Corsican wine

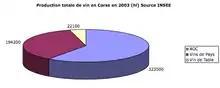
A 2003 breakdown of the amount of AOC Corsican wine is produced compared to "Vin de Pays" and "Vin de Table".

The average elevation of vineyards in Corsica is above sea levels where they are susceptible to strong winds. Vines were traditionally pruned to a goblet style, but modern viticultural practice and mechanical harvesting have encouraged more widespread use of single guyot and cordon de royat training styles. Vines are typically planted to a density average of 1,000 vines per acre (2,500 vines per hectare). The use of irrigation is prohibited in all AOC regions. Vineyards in Corsica are prone to occasional cicadelle attacks, which makes the vines susceptible to the phytoplasmic grape disease "Flavescence dorée". Additional viticultural hazards include downy mildew and powdery mildew.